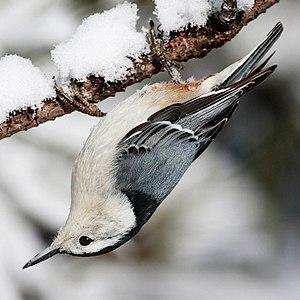
La Sittelle à poitrine blanche est une espèce d'oiseaux de la famille des Sittidae. C'est une sittelle de taille moyenne, mesurant environ 15,5 cm de longueur. La coloration varie quelque peu le long de la distribution de l'espèce, mais les parties supérieures sont bleu-gris clair, avec la calotte et la nuque noires chez le mâle, la femelle ayant la calotte gris sombre. Les parties inférieures sont blanchâtres, avec le bas-ventre teinté de roux. La Sittelle à poitrine blanche est un oiseau bruyant. Elle a une voix nasillarde, et émet souvent de petits cris, ou des vocalisations variées souvent composées de répétitions de petits sifflements invariants. En été, c'est un oiseau exclusivement insectivore consommant une grande gamme d'arthropodes, mais en hiver son alimentation est essentiellement constituée de graines. Le nid est situé dans la cavité d'un arbre. La ponte compte cinq à neuf œufs, incubés deux semaines par la femelle nourrie par le mâle, puis les deux adultes nourrissent les jeunes jusqu'à leur envol, et quelques semaines encore après celui-ci.